Tasgetius

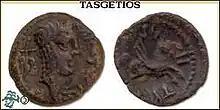
Bronze coin of Tasgetius

Tasgetius, the Latinized form of Gaulish Tasgetios or Tasgiitios (d. 54 BC), was a ruler of the Carnutes, a Celtic polity whose territory corresponded roughly with the modern French departments of Eure-et-Loir, Loiret, and Loir-et-Cher. Julius Caesar says that as Roman proconsul he made Tasgetius king in reward for his support during the Gallic Wars. His reign would have begun in late 57 BC, following Caesar's campaign against the Belgic "civitates" in northern Gaul that year; it ended with his assassination in 54 BC. The overthrow of a king appointed by Caesar was one of the precipitating events that led to the pan-Gallic rebellion of 52 BC under the Arvernian leader Vercingetorix.